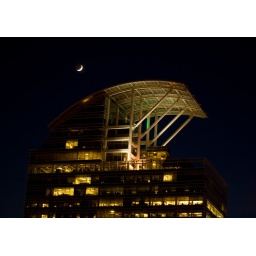
Office building in Atlanta Georgia with a distinct crescent roof line complimented by a crescent moon.